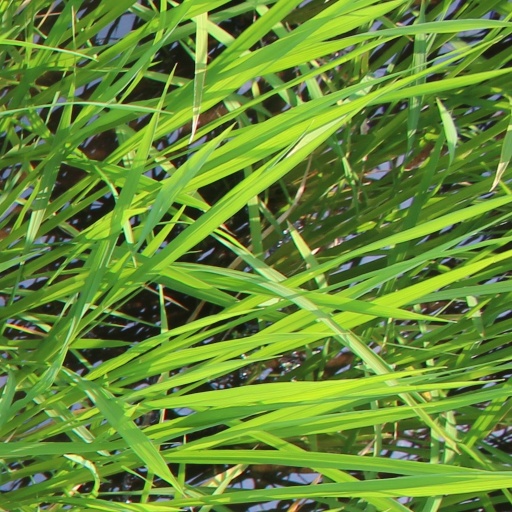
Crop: rice